History of espionage

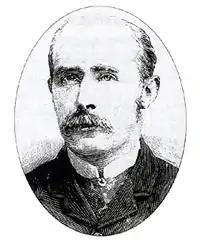
William Melville helped establish the first independent intelligence agency, the British Secret Service and became its first chief

At a time of widespread and growing anti-German feeling and fear, plans were drawn up for an extensive offensive intelligence system to be used as an instrument in the event of a European war. Due to intense lobbying by William Melville after he obtained German mobilization plans and proof of German financial support to the Boers, the government authorized the creation of a new intelligence section in the War Office, MO3 (subsequently re-designated "M05"), headed by Melville, in 1903. Working under cover from a flat in London, Melville ran both counterintelligence and foreign-intelligence operations, capitalizing on the knowledge and foreign contacts he had accumulated during his years running Special Branch.